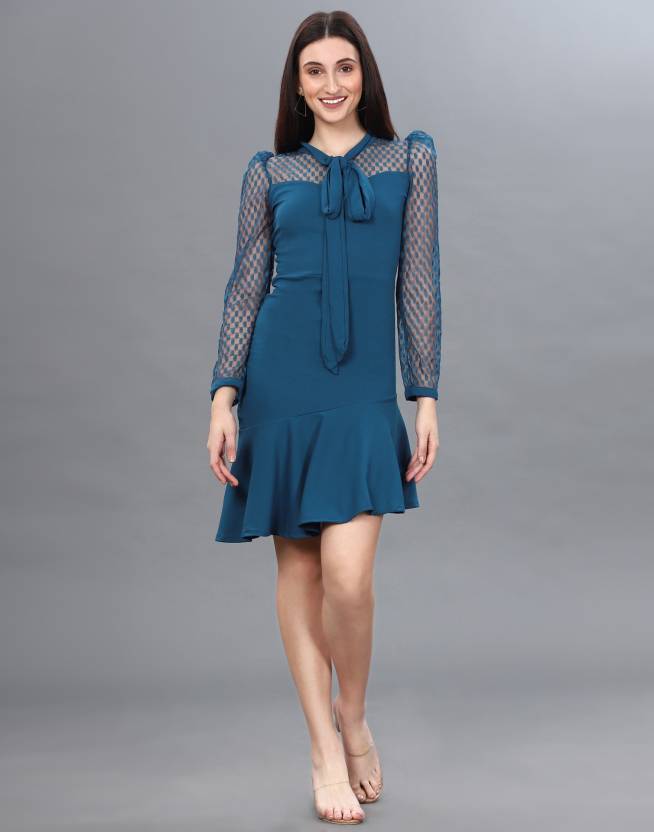
Product: Women Sheath Blue Dress
Price: ₹429
Colors: Blue
Pattern: Solid, Self Design
Description: This uniquely designed product serves the purpose which comes in various ranges & varieties and hence fulfills the need of all.
Other details: Dress Length : 39Inch, Dress Sleeve Length : 24Inch